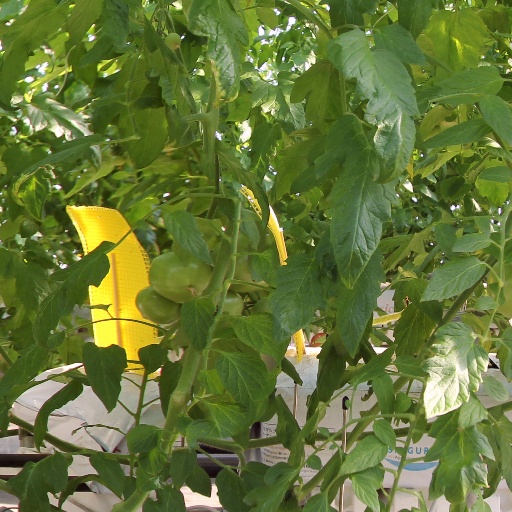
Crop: tomato